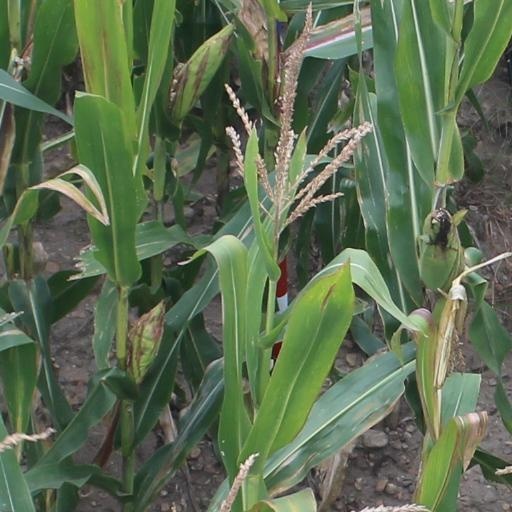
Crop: maize; corn